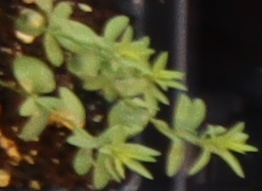
Label: Flax